Camille Kovalev

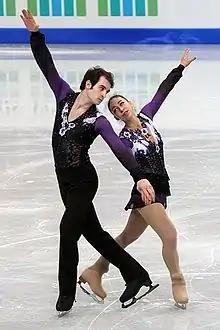
Camille Kovalev and Christopher Boyadji at the 2012 World Junior Championships

Kovalev began figure skating in 2000 at the age of six. She would begin competing as a pair skater in 2011 after teaming up with Christopher Boyadji. Coached by Vivien Rolland and Diana Skotnicka, Kovalev/Boyadji represented the Club Olympique de Courbevoie. They competed at the 2012 World Junior Championships, where they would finish sixteenth. Their partnership would eventually dissolve following the 2011–12 figure skating season.